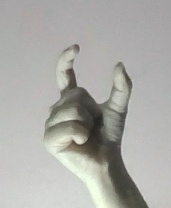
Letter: nun